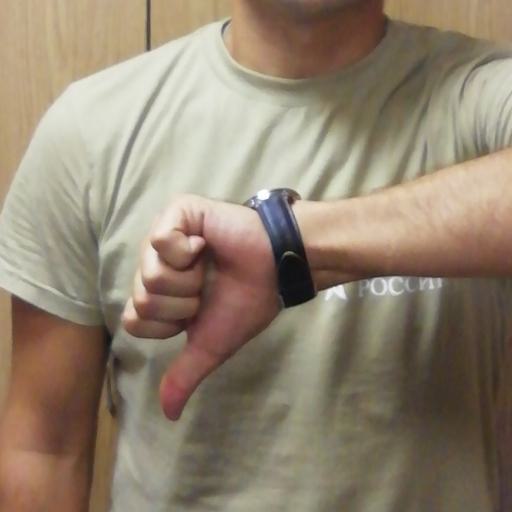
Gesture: dislike